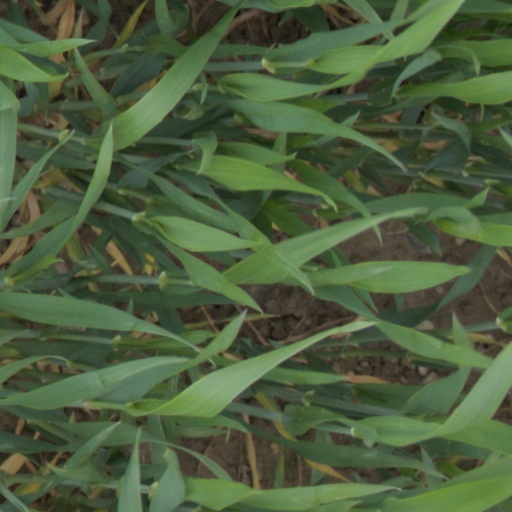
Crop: wheat